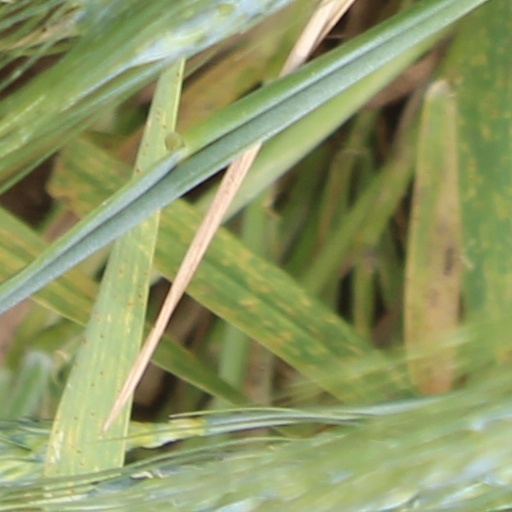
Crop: wheat